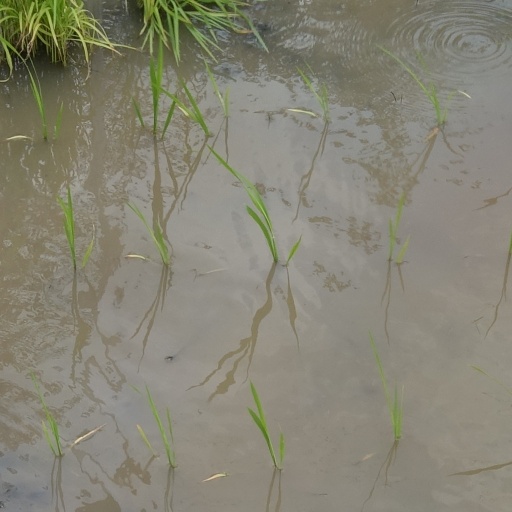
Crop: rice